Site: brandenburg
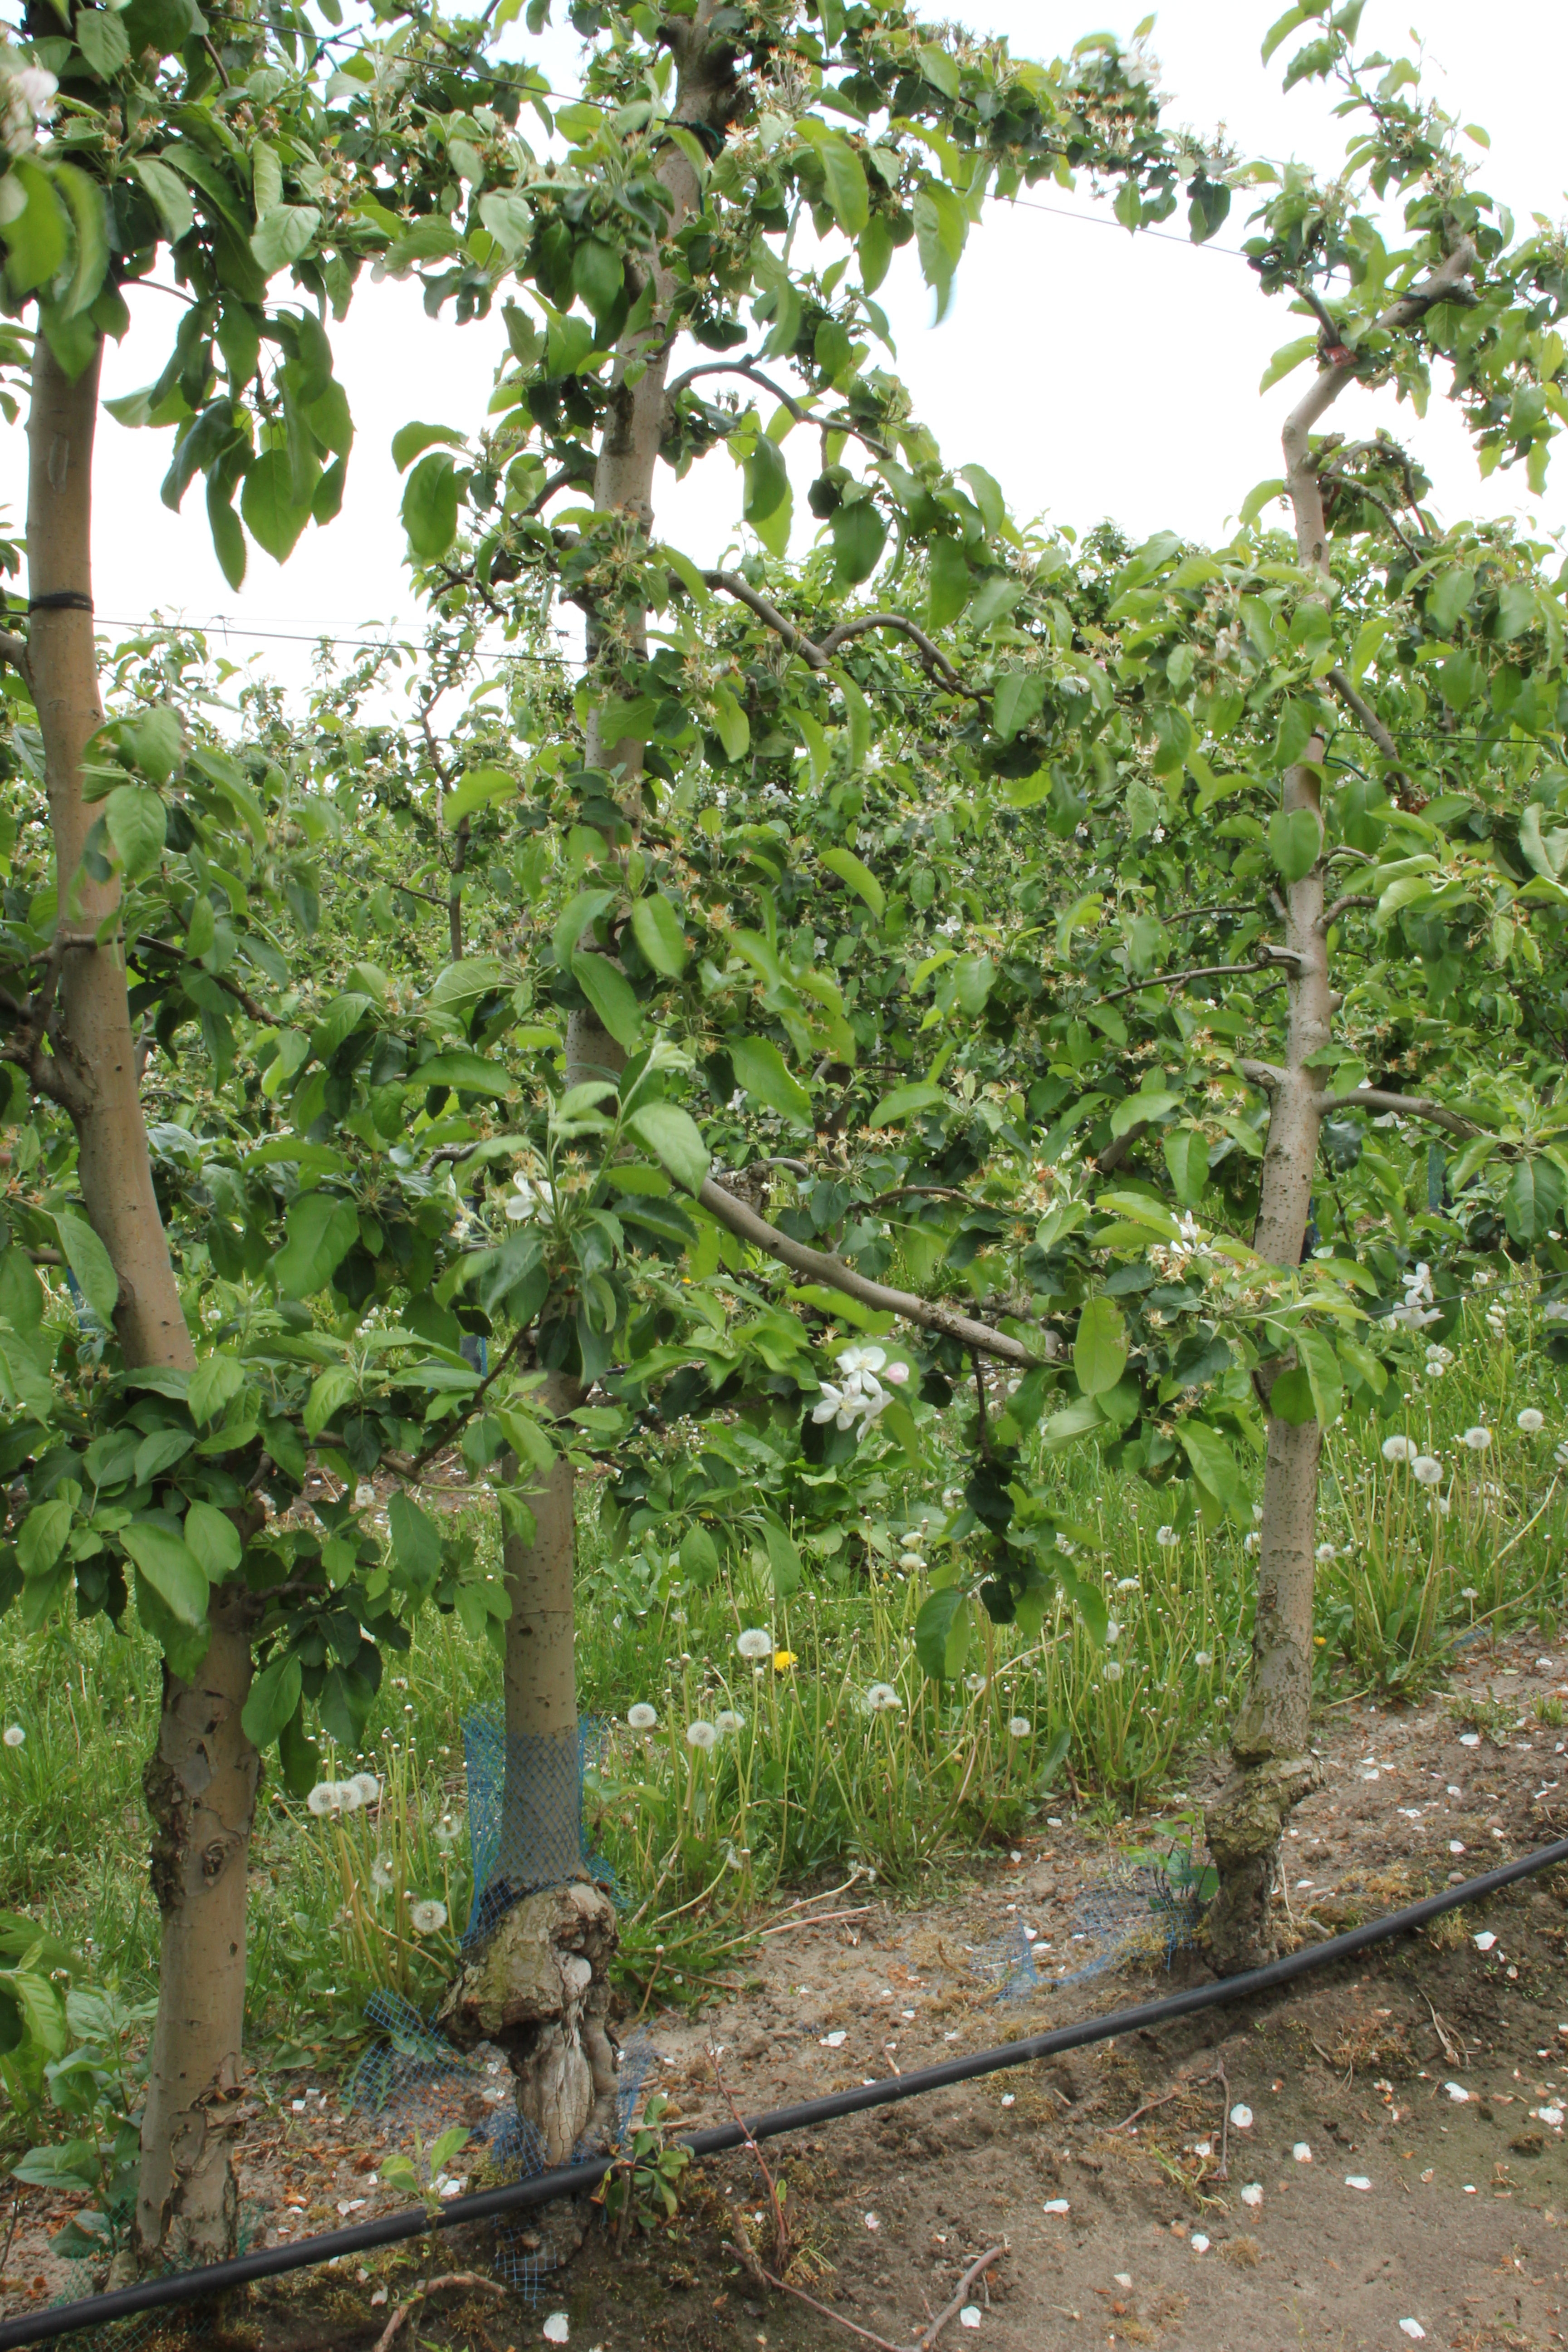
Growth stage (BBCH 67): Flowering